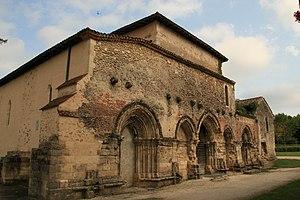
L'hôpital-prieuré Notre-Dame de Cayac se situe dans la commune de Gradignan, dans le département français de la Gironde. Il constitue une étape de la voie de Tours du pèlerinage de Saint-Jacques-de-Compostelle. Les restes du prieuré sont inscrits aux monuments historiques le 17 septembre 1937, l'ensemble formé par l'église prieurale et le bâtiment accolé au bas-côté sud sont inscrits le 22 décembre 1987. Les façades latérales du prieuré ont été rénovées en 2013.
Cet article recense les monuments historiques de l'arrondissement de Bordeaux, dans le département de la Gironde, en France.